Swiss National Exhibition

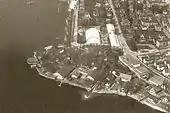
The "Landidörfli" of 1939 at Zürichhorn, aerial photograph by Walter Mittelholzer

In Europe, exhibitions emerged in the late 18th century. Unlike fairs and markets, they served only partially commercial purposes. Following early art exhibitions in England and France, the Exposition des produits de l’industrie française in 1798 marked Europe’s first major industrial exhibition, showcasing the achievements of the First French Republic.